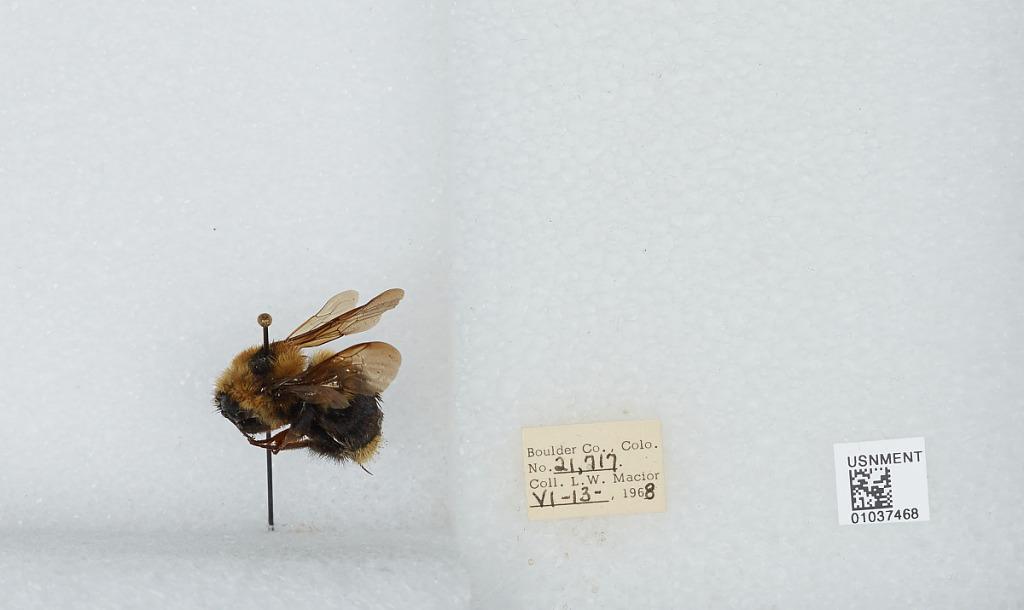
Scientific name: Bombus (Cullumanobombus) rufocinctus Cresson
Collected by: L. Macior
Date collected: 1968-6-13
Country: United States
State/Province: Colorado
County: Boulder
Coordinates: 40.015, -105.27